Gaslaternen-Freilichtmuseum Berlin

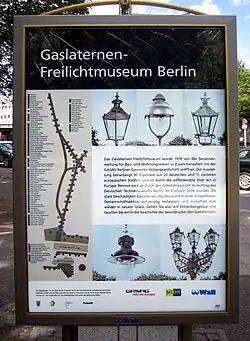
Gaslaternen-Freilichtmuseum Berlin information board

Gaslaternen-Freilichtmuseum Berlin (English: "Gas Lantern Open-Air Museum Berlin") a permanent exhibition of historical gas lanterns in Tiergarten park in Berlin, Germany.